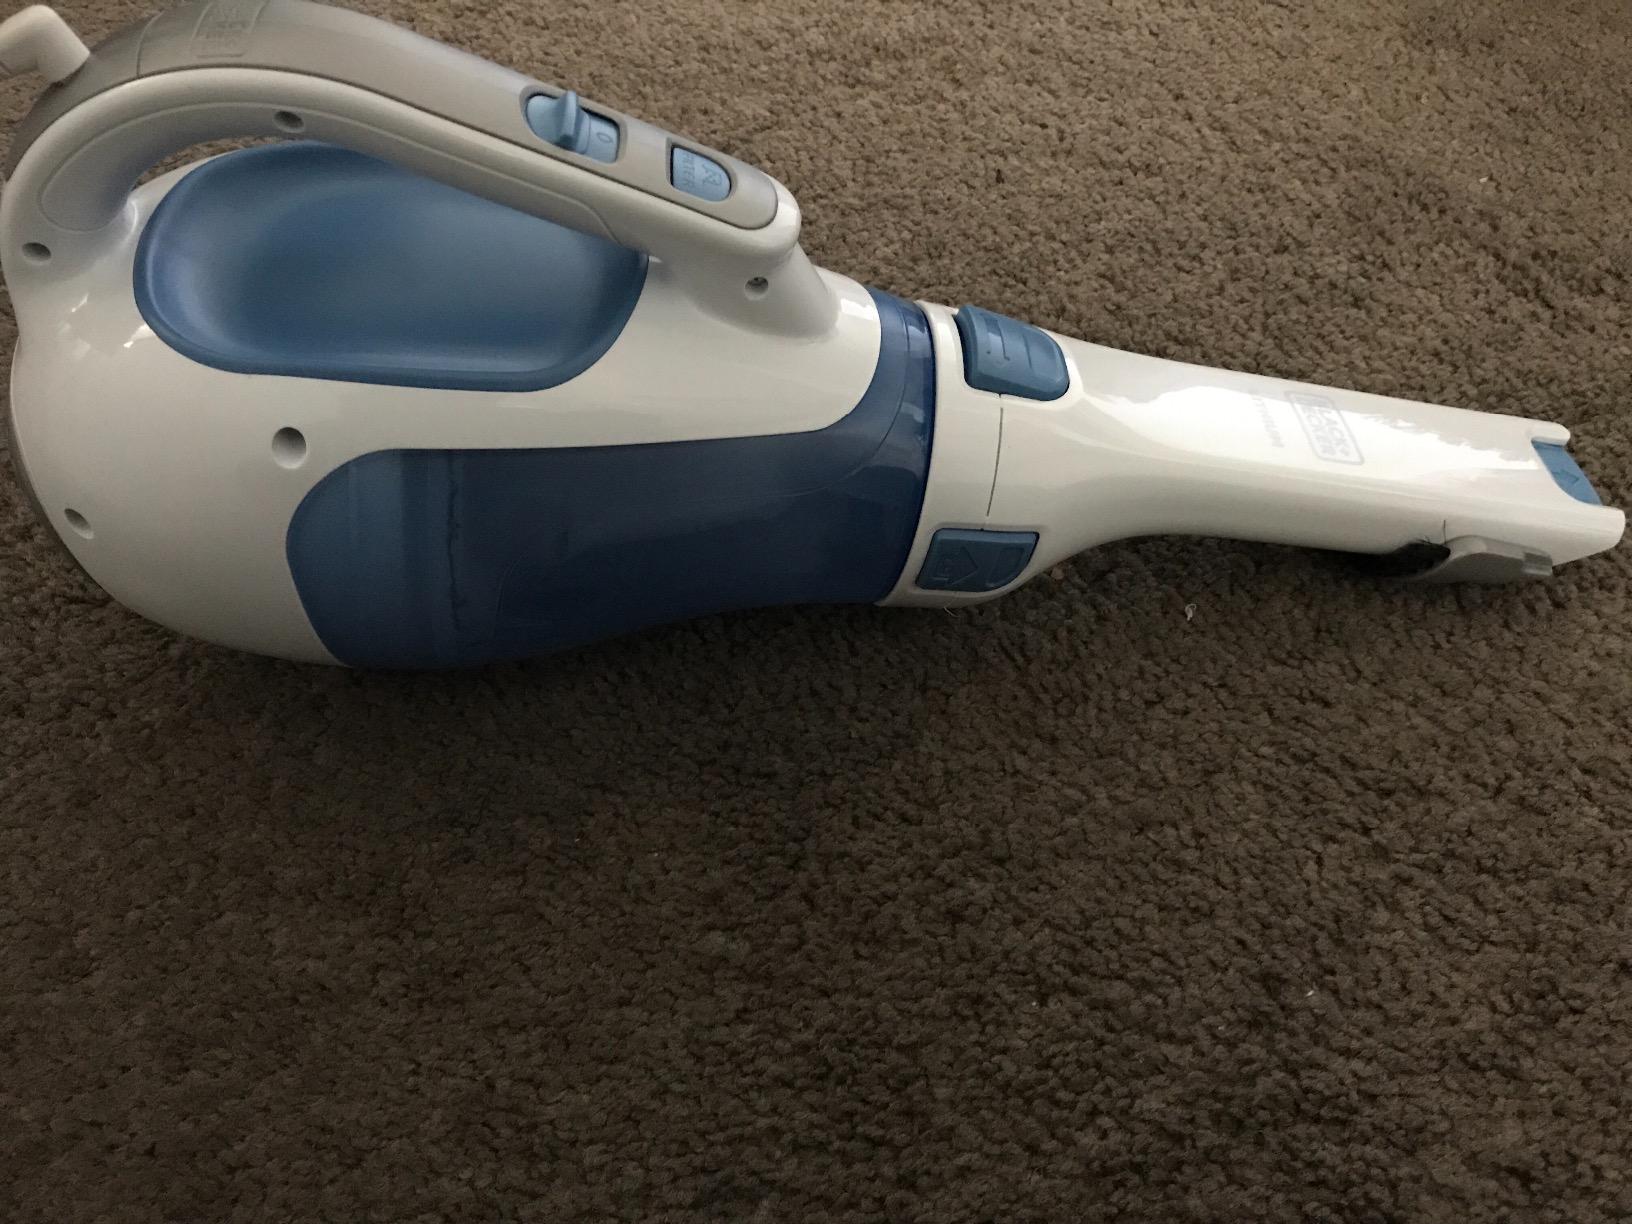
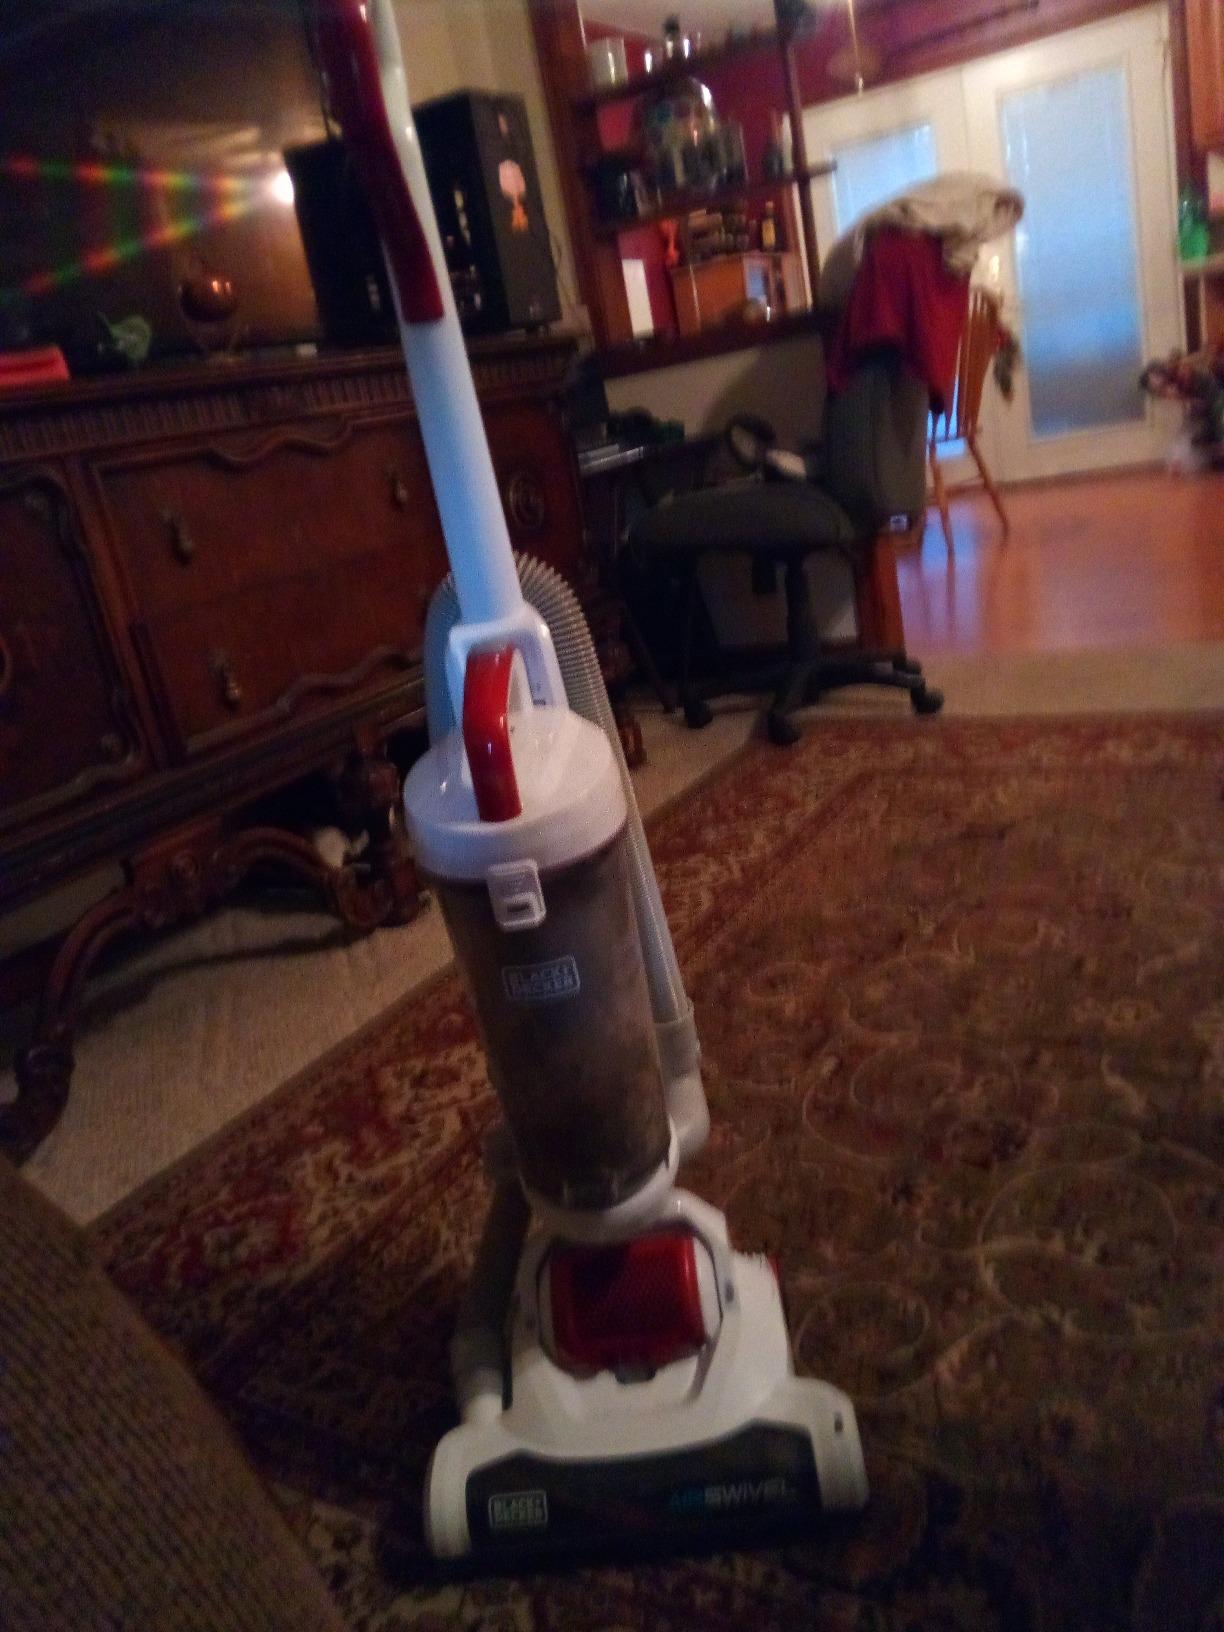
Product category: items_vacuum
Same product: no